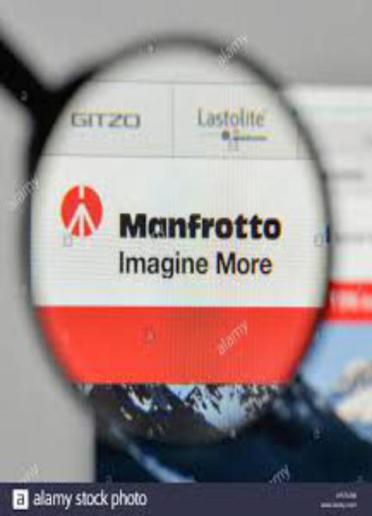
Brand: manfrotto
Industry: Electronic